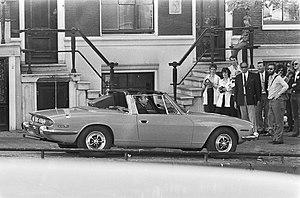
Les diamants sont éternels est un film britannique réalisé par Guy Hamilton et sorti en 1971.